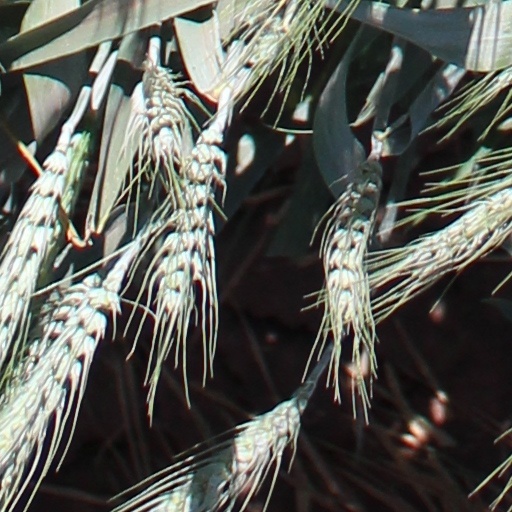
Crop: wheat